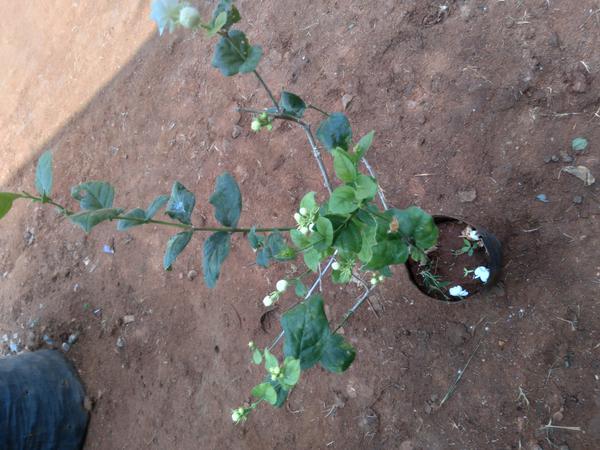
Plant: Jasmine